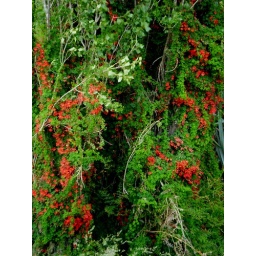
Some sort of vine with pretty red flowers growing up a poplar tree beside the road near Dipton.